Bunny Breckinridge

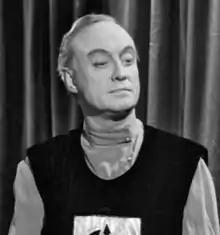
Breckinridge in "Plan 9 from Outer Space" (1959)

John Cabell "Bunny" Breckinridge (August 6, 1903 – November 5, 1996) was an American actor and drag queen, best known for his role as "The Ruler" in Ed Wood's film "Plan 9 from Outer Space", his only film appearance.